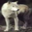
Label: wolf